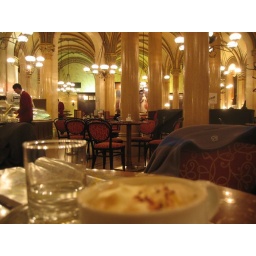
All coffeers are served with small glass of water in every place as a strict Austrian tradition.